Chitchor

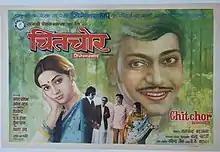
Theatrical poster

Chitchor is a 1976 Indian Hindi-language romantic musical film, written and directed by Basu Chatterjee. The film is a Rajshri Productions film produced by Tarachand Barjatya. It is based on a Bengali story, "Chittachakor" by Subodh Ghosh. K. J. Yesudas and Master Raju won the National Film Awards 1976 for Best Male Playback Singer and Best Child Artist respectively. The film was remade in Telugu as "Ammayi Manasu" , in Malayalam as "Minda Poochakku Kalyanam" and in Tamil as "Ullam Kavarntha Kalvan". It was also an inspiration for the 1997 Bengali film "Sedin Chaitramas" and the 2003 film "Main Prem Ki Diwani Hoon".